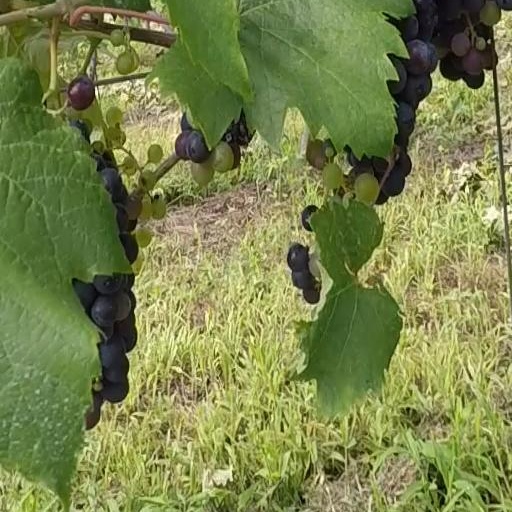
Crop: grape